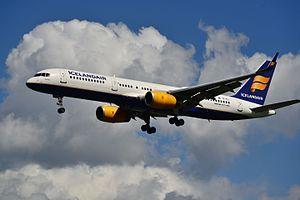
Icelandair est une compagnie aérienne régulière islandaise, fondée en 1937 et basée à l'aéroport international de Keflavík de Reykjavik. La position de l’île à mi-chemin entre l’Europe et les États-Unis est au cœur de sa stratégie. Elle a transporté plus de 3 millions de passagers en 2015.